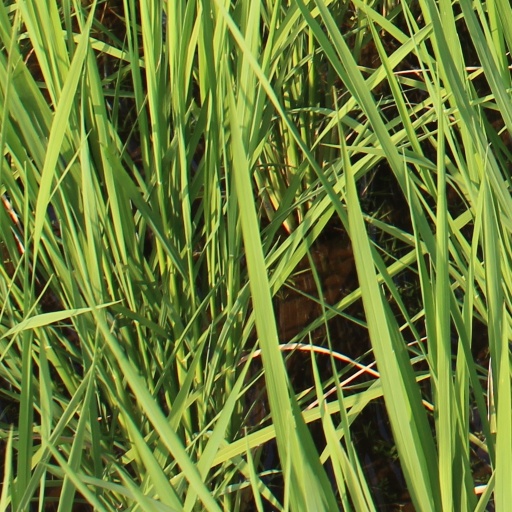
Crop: rice